Charles Emmanuel Biset

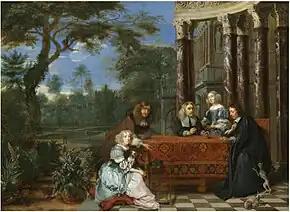
A Family Seated at a Table in an Elegant Garden Exterior

Biset was a very versatile artist and the range of his work is very diverse: he painted genre scenes with merry companies, gallery paintings, portraits, history paintings and still lifes. Because of this diversity and the specific genres and themes he worked in, it is believed he may have received some training from Gonzales Coques who also painted in such diverse areas.